History of United States drug prohibition

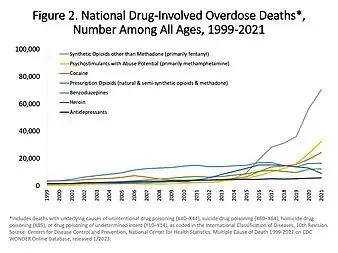
US yearly overdose deaths, and the drugs involved. There were around 110,500 drug overdose deaths overall in 2022 in the US.

2010: The Fiscal Year 2011 National Drug Control Budget proposed by the Obama administration devoted significant new resources, $340 million, to the prevention and treatment of drug abuse.